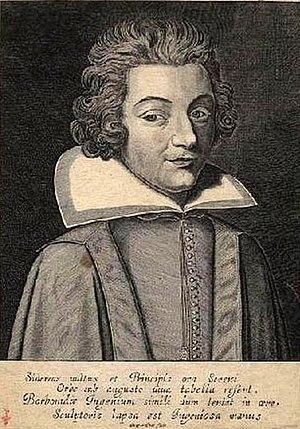
François L'Hermite du Solier, dit Tristan L'Hermite ou Tristan, né en 1601 au château du Solier près de Janaillat dans la Marche, mort à Paris le 7 septembre 1655, est un gentilhomme et écrivain français. D'abord page dans l'entourage de Henri de Bourbon-Verneuil, fils naturel du roi Henri IV, puis homme d'épée au service de Louis XIII et de son frère Gaston, duc d'Orléans, il est passé à la postérité comme auteur polygraphe — s'étant illustré comme poète, dramaturge et romancier.